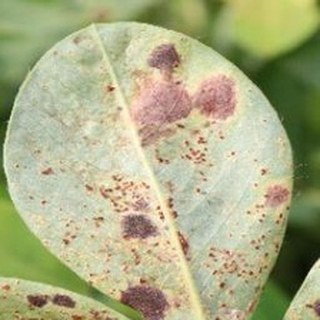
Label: groundnut_rust